Rush Creek Covered Bridge

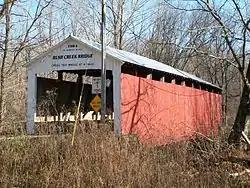
Rush Creek Covered Bridge

The Rush Creek Covered Bridge is south of Tangier, Indiana. The single span Burr Arch covered bridge structure was built by William Hendricks in 1904.